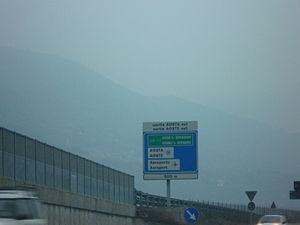
Panneaux bilingues Sortie Aoste est (Vallée d'Aoste - Italie)
La signalisation bilingue consiste en la représentation sur un même panneau de signalisation d'inscriptions en deux langues ou plus. Son utilisation est réglementairement réservée à des situations locales où est en vigueur le bilinguisme administratif ou bien où il existe un important trafic touristique ou commercial ; on en trouve parfois aussi dans les quartiers où la proportion d'immigrés originaires d'une même zone linguistique est élevée. Dans un sens plus extensif, elle inclut, dans les régions où coexistent des langues transcrites en alphabets non latins, la translittération des toponymes et l'éventuelle traduction des textes complémentaires. La tendance générale est plutôt de remplacer les informations qui devraient être fournies en plusieurs langues par des symboles et des pictogrammes standardisés au niveau international et représentatifs du contenu de l'information. L'emploi de la signalisation bilingue est sans doute le principal instrument symbolique de perception et d'institutionnalisation de la réalité bilingue d'un territoire.